Waukauyengtipu

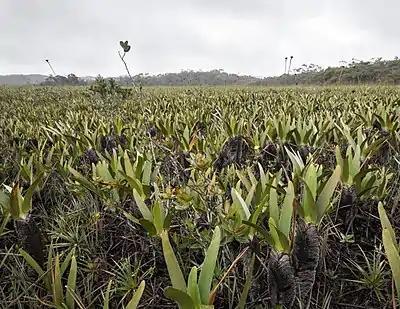
Pantepui peat wetland dominated by "Stegolepis ptaritepuiensis" plants on the summit plateau of Waukauyengtipu.

The first recorded ascent of the mountain was completed during a Smithsonian botanical expedition led by H. David Clarke between in July 1997, during which extensive herbarium material was collected.